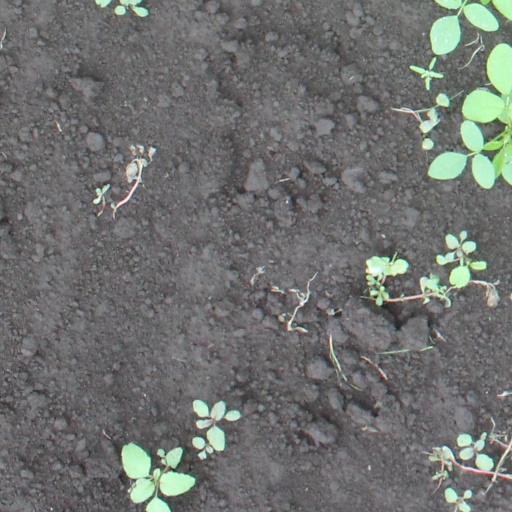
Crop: soybean